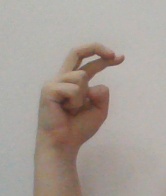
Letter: zay